The Expendables 3

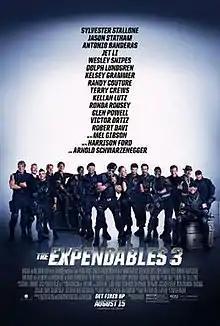
Theatrical release poster

The Expendables 3 is a 2014 American action thriller film directed by Patrick Hughes and written by Creighton Rothenberger, Katrin Benedikt and Sylvester Stallone. It is the third installment in "The Expendables" franchise and the sequel to "The Expendables" (2010) and "The Expendables 2" (2012). The film features an ensemble cast of largely action film actors consisting of Stallone, Jason Statham, Antonio Banderas, Jet Li, Wesley Snipes, Dolph Lundgren, Kelsey Grammer, Randy Couture, Terry Crews, Kellan Lutz, Ronda Rousey, Glen Powell, Victor Ortiz, Mel Gibson, Harrison Ford, and Arnold Schwarzenegger.